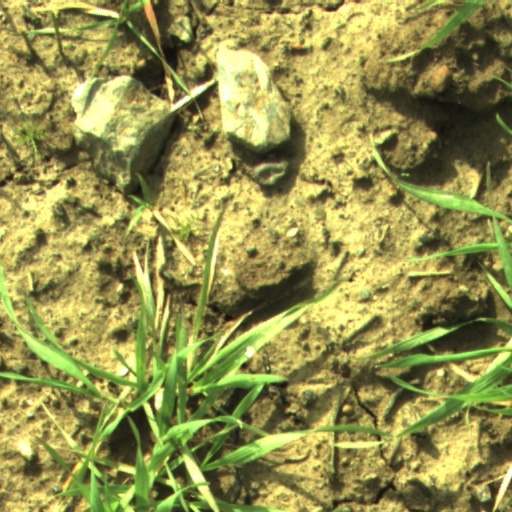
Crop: wheat